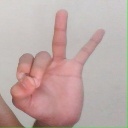
अक्षर: ण